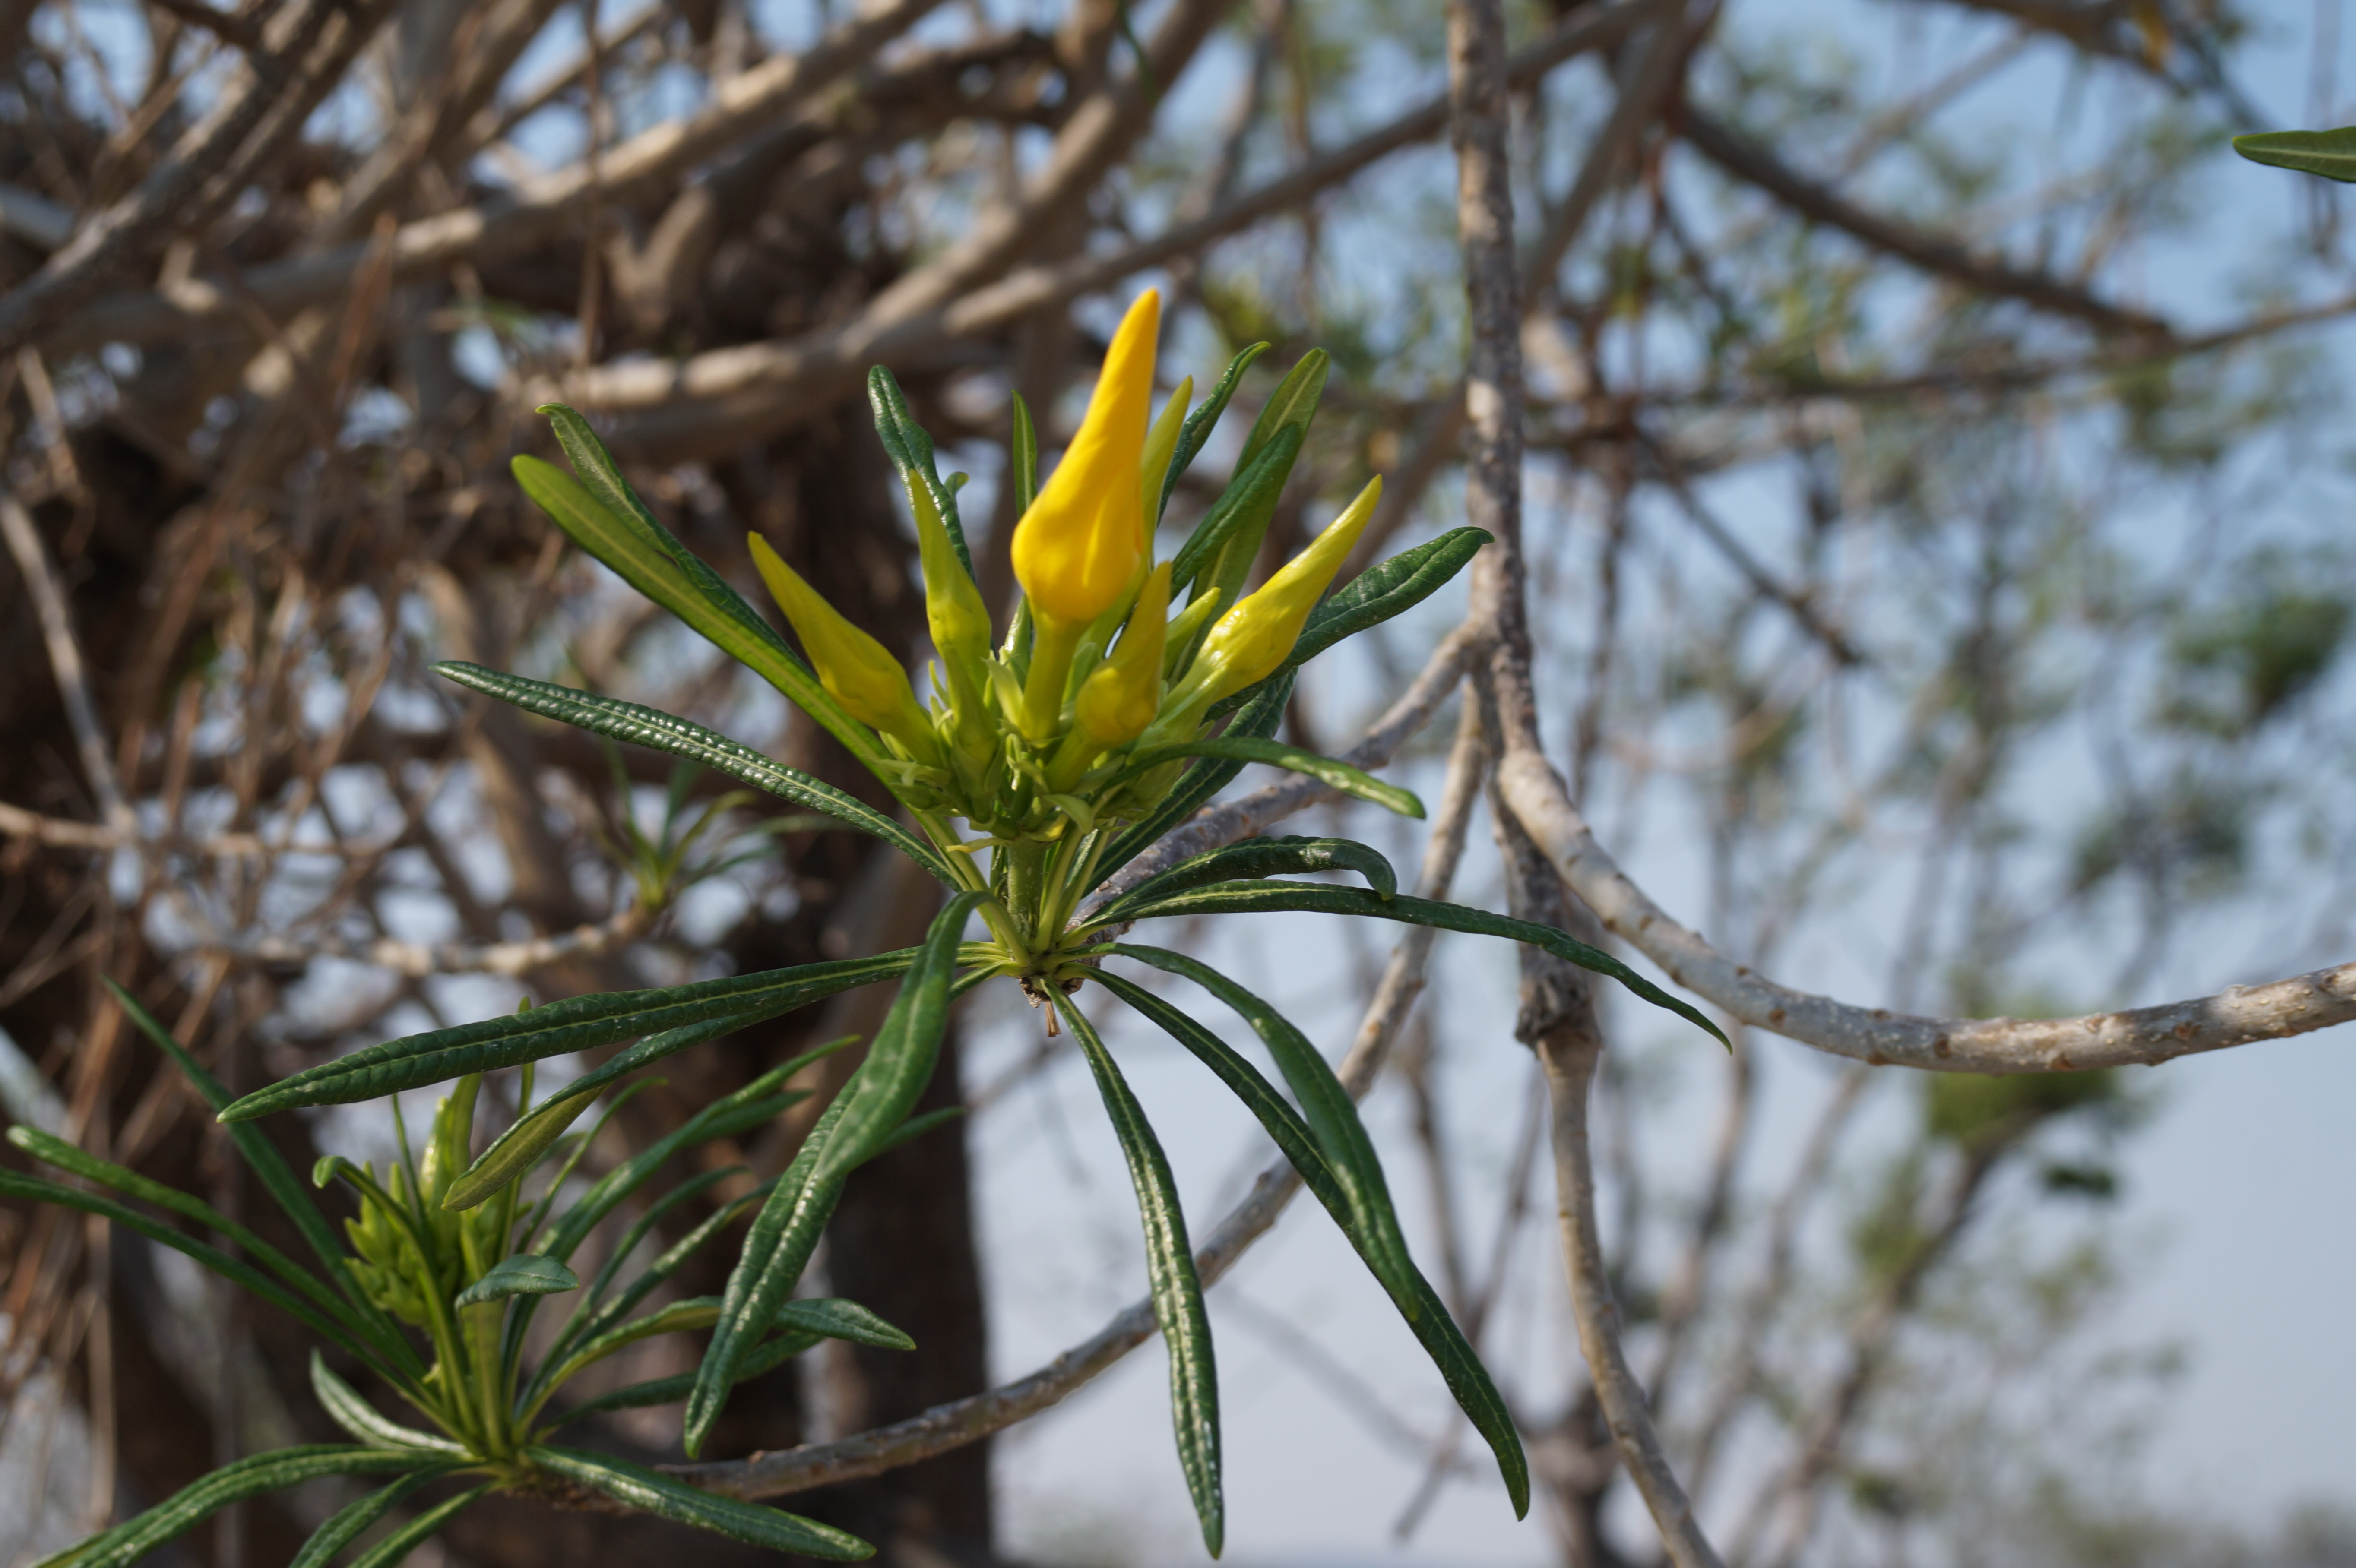
flower, flowers, wild, field, tree, yellow, nature, flowering plant, plant, spring, wildflower, lily family, herbaceous plant